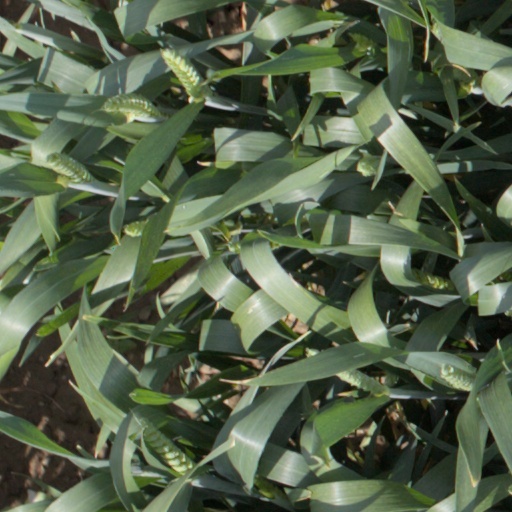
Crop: wheat